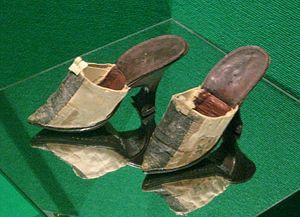
La mule est un type de chaussure légère, d'intérieur ou d'extérieur, avec ou sans talon, et qui laisse l'arrière du pied découvert. Les mules sont toujours conçues pour être légères et confortables. En France, c'est un type de chaussure portée surtout par les femmes depuis le XVIIIᵉ siècle.